Vehicle registration plates of Victoria

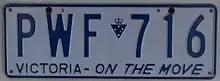
Victoria – "On the Move" (1994–2000)

In September 1994, in an initiative by Liberal Premier, Jeff Kennett, reflective blue-on-white plates were introduced, beginning at NAA-000 and ending at QDQ-999. The diamond-dot in the middle was changed to the state logo of a blue St Edward's Crown over an upside-down blue triangle with the Victorian Southern Cross in white inside. These plates bore the slogan "Victoria – On the Move" across the bottom. In 1996, shorter slimline plates which bear the "Vic" insert vertically down the left-hand-side, and use a different font were issued. These are usually the same width as regular plates and were offered as remakes of existing plates in either blue or green on white, all with the "Victoria – On the Move" slogan. Unlike slimline or premium plates used in other states, Victorian premium plates follow the same numbering as standard plates, meaning a slimline plate can be matched with a full-sized equivalent.